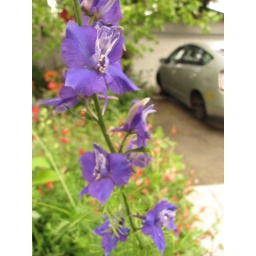
beautiful flowers around Rachel's house